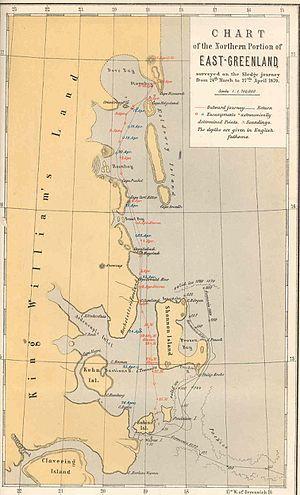
Shannon est une grande île du parc national du Nord-Est du Groenland, située à l'est du Groenland et de Hochstetter Foreland. Sa superficie est de 1 259 km².